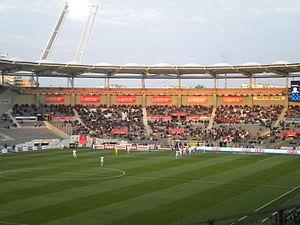
Le Stadium lors du match de Ligue 1 entre le Toulouse FC et le LOSC Lille du 5 mai 2013.
Le Stade toulousain est un club de rugby à XV français fondé en 1907 et basé à Toulouse. C'est la principale section du club omnisports du même nom. Le club est présidé par Didier Lacroix, qui a succédé à René Bouscatel, à la tête du club de 1992 à 2017. L'équipe première, entraînée par Ugo Mola depuis 2015, après l'avoir été par Guy Novès pendant plus de vingt ans, évolue en Top 14 et en Coupe d'Europe.